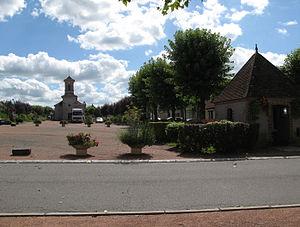
Fours est une commune française située dans le département de la Nièvre, en région Bourgogne-Franche-Comté.